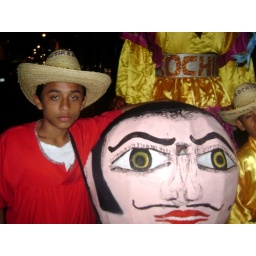
boy and his puppet in street procession, Leon, Nicaragua